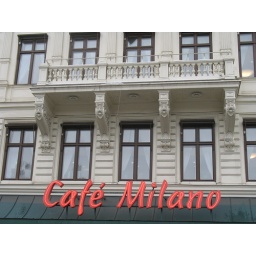
the lions under the balcony